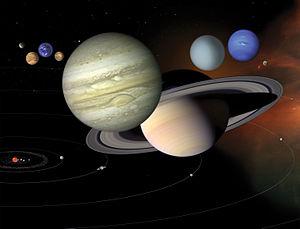
La Terre est la troisième planète par ordre d'éloignement au Soleil et la cinquième plus grande aussi bien par la masse que le diamètre du Système solaire. Par ailleurs, elle est le seul objet céleste connu pour abriter la vie. Elle orbite autour du Soleil en 365,256 jours solaires — une année sidérale — et réalise une rotation sur elle-même relativement au Soleil en 23 h 56 min 4 s — un jour sidéral — soit un peu moins que son jour solaire de 24 h du fait de ce déplacement autour du Soleil. L'axe de rotation de la Terre possède une inclinaison de 23°, ce qui cause l'apparition des saisons.